Gunbarrel Road Construction Party

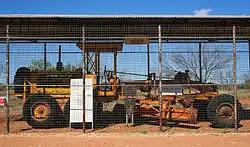
The original grader of the Gunbarrel Highway

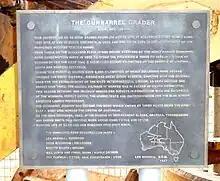
A plaque on the Caterpillar No.12 grader at Giles Weather Station, Western Australia

The Gunbarrel Road Construction Party (GRCP) was the name bestowed upon a team of road builders by Len Beadell in 1955, after which the well known outback track Gunbarrel Highway was named. Over a period of eight years, Beadell and the GRCP built more than 6,000 kilometres of dirt roads in remote areas of central Australia for the Weapons Research Establishment at Woomera, South Australia.